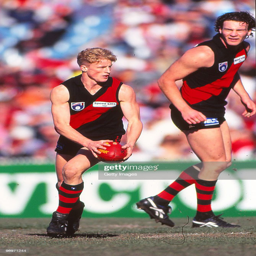
coach kicks the ball during the round match .